Millennium Park

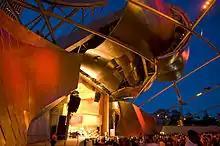
A 2005 Grant Park Music Festival concert at Jay Pritzker Pavilion

The Grant Park Music Festival (formerly Grant Park Concerts) is an annual 10-week classical music concert series, which features the Grant Park Symphony Orchestra and the Grant Park Chorus as well as guest performers and conductors. Since 2004, the festival has been housed in the Jay Pritzker Pavilion in Millennium Park. On occasion, the festival has been held at the Harris Theater instead of the Pritzker Pavilion. The festival has earned non-profit organization status, and claims to be the nation's only free, outdoor classical music series.